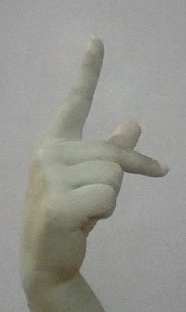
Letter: dha